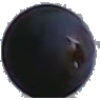
Label: blue_grape